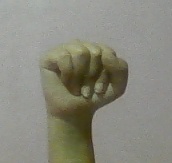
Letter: saad